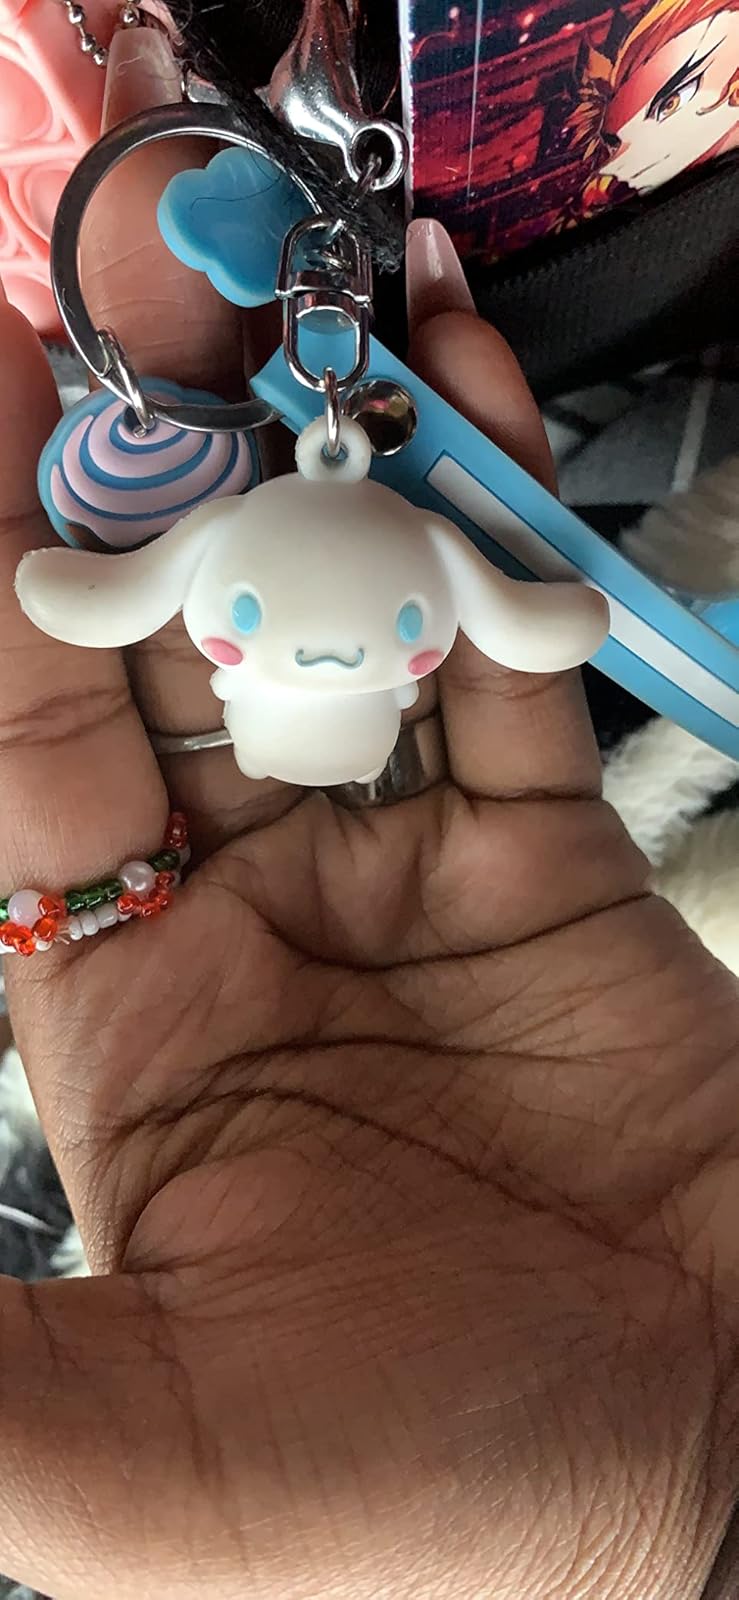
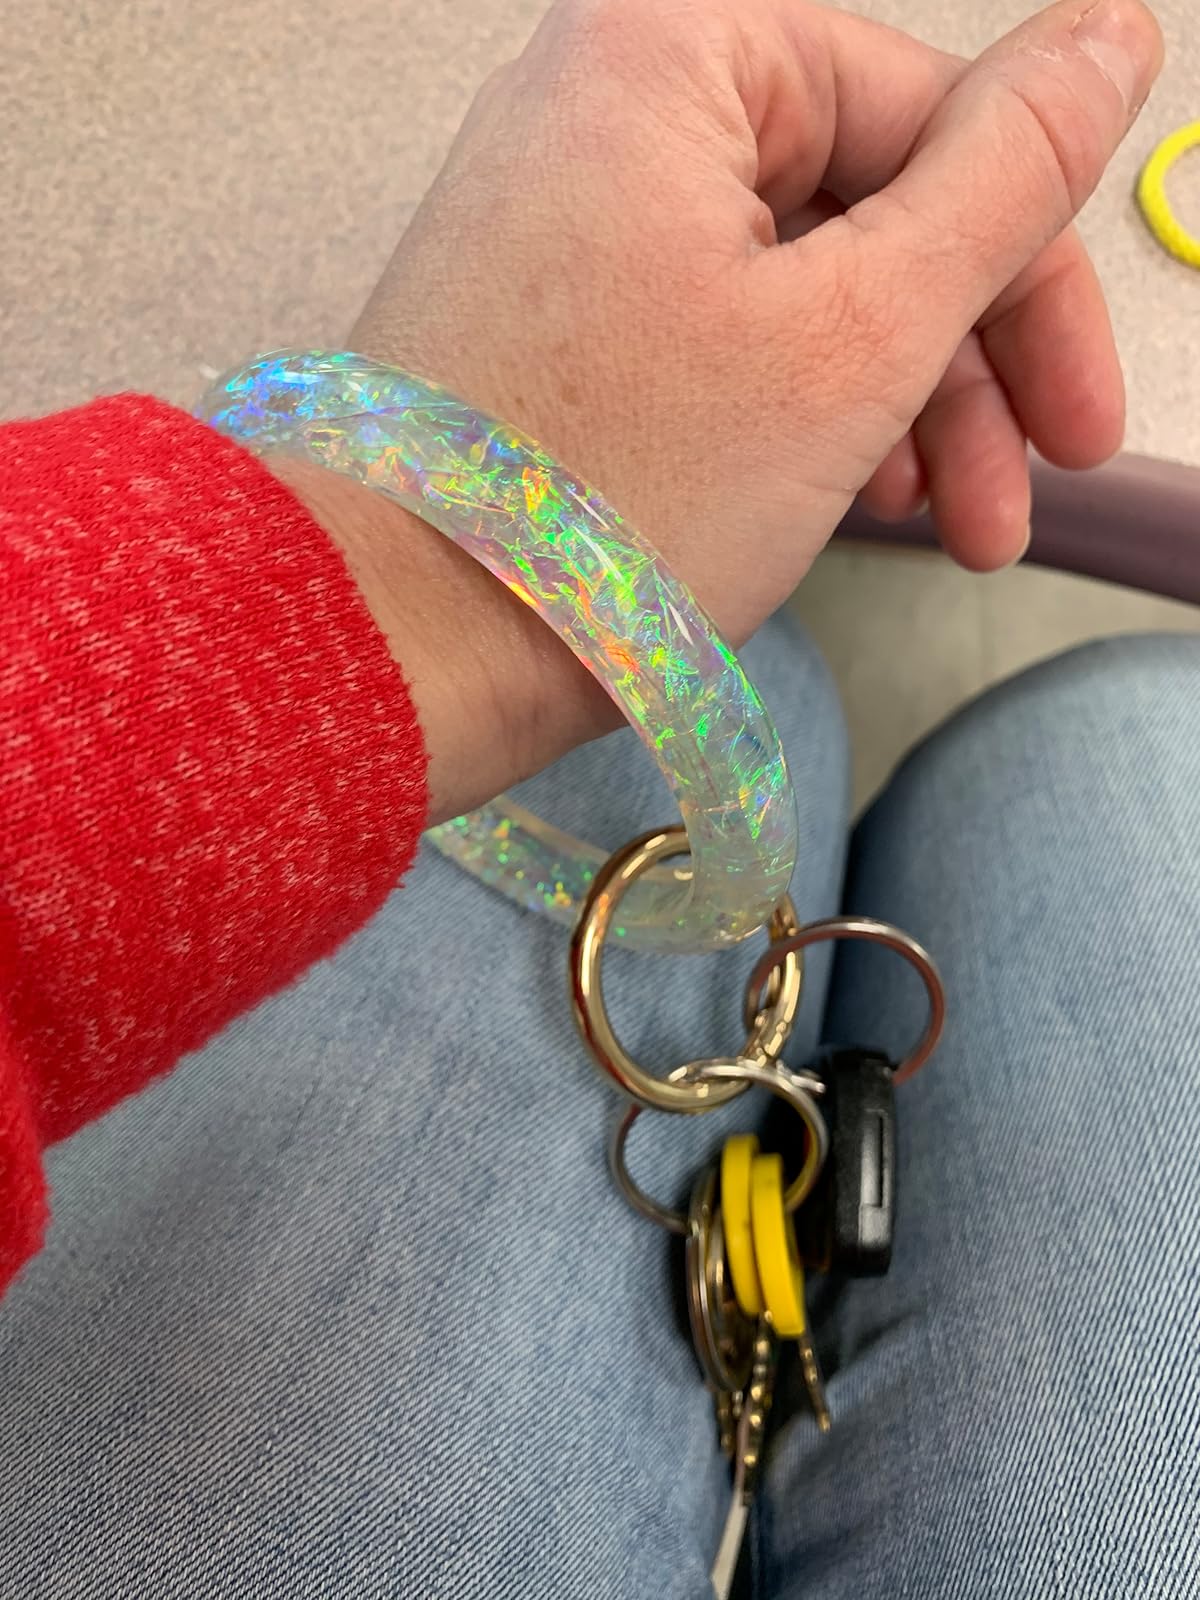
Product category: accessories_keychain
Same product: no